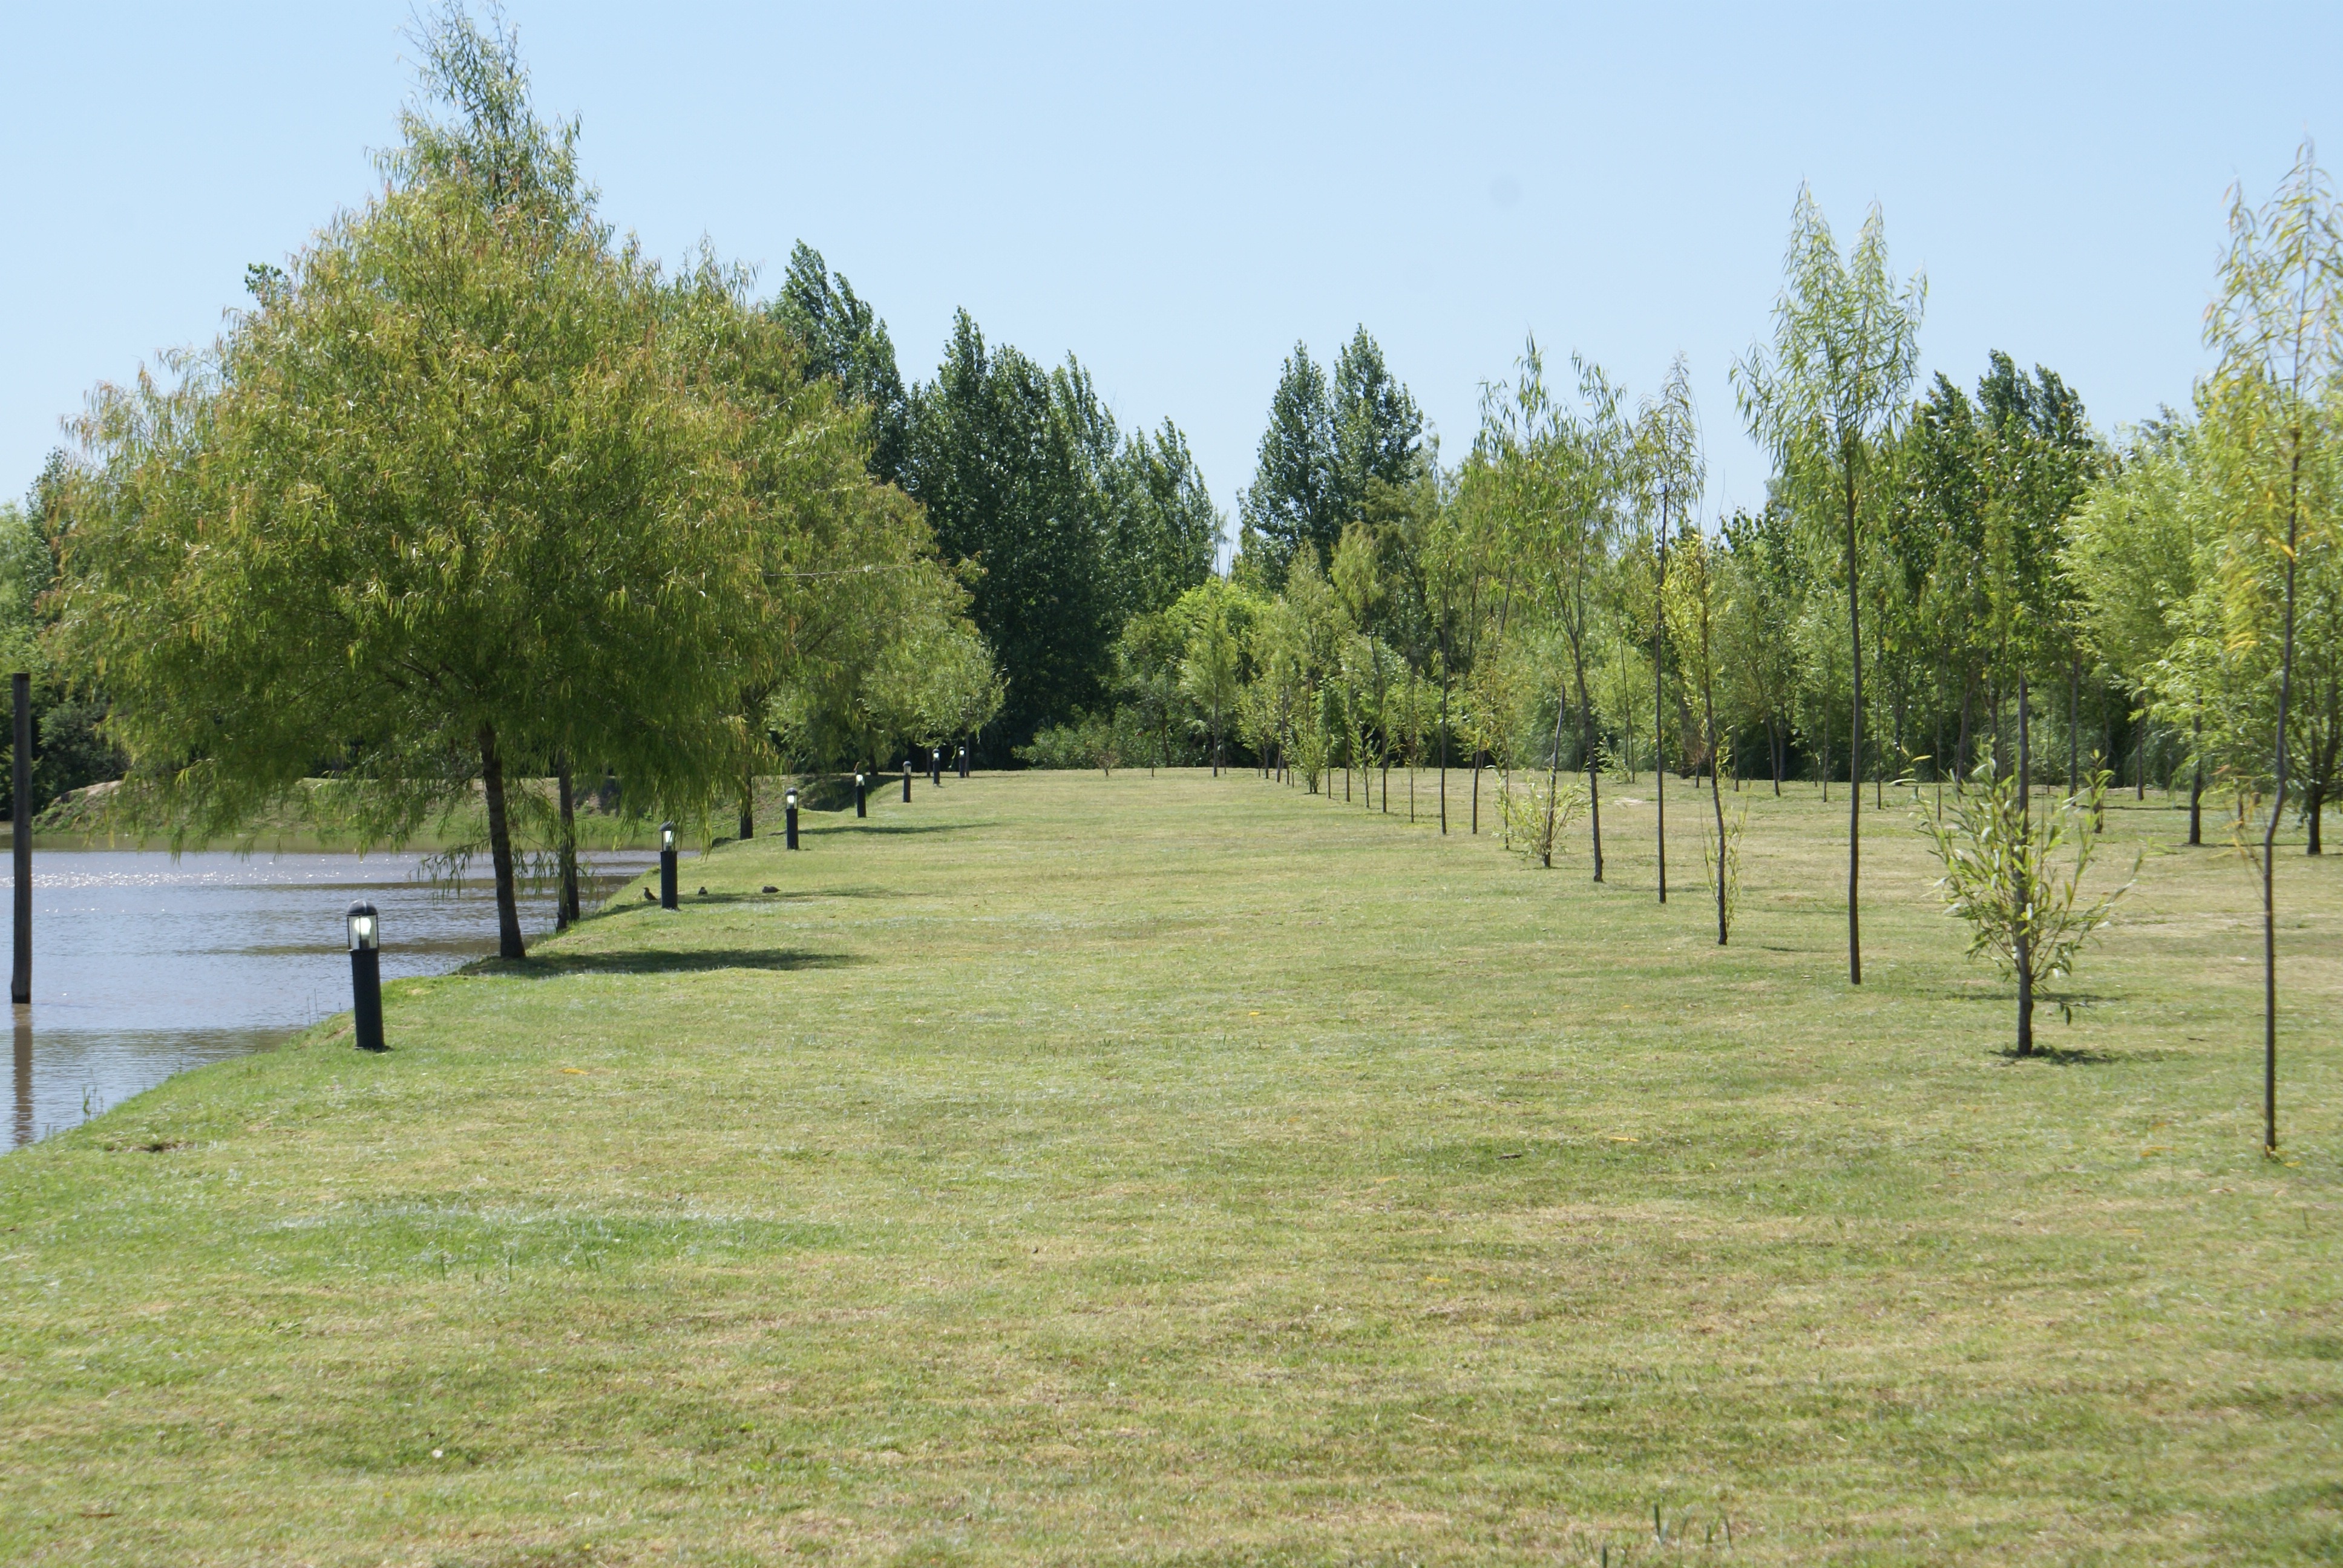
tree, nature, forest, grass, trail, lawn, meadow, walkway, green, pasture, ranch, park, trees, ecosystem, woody plant, sport venue, land lot